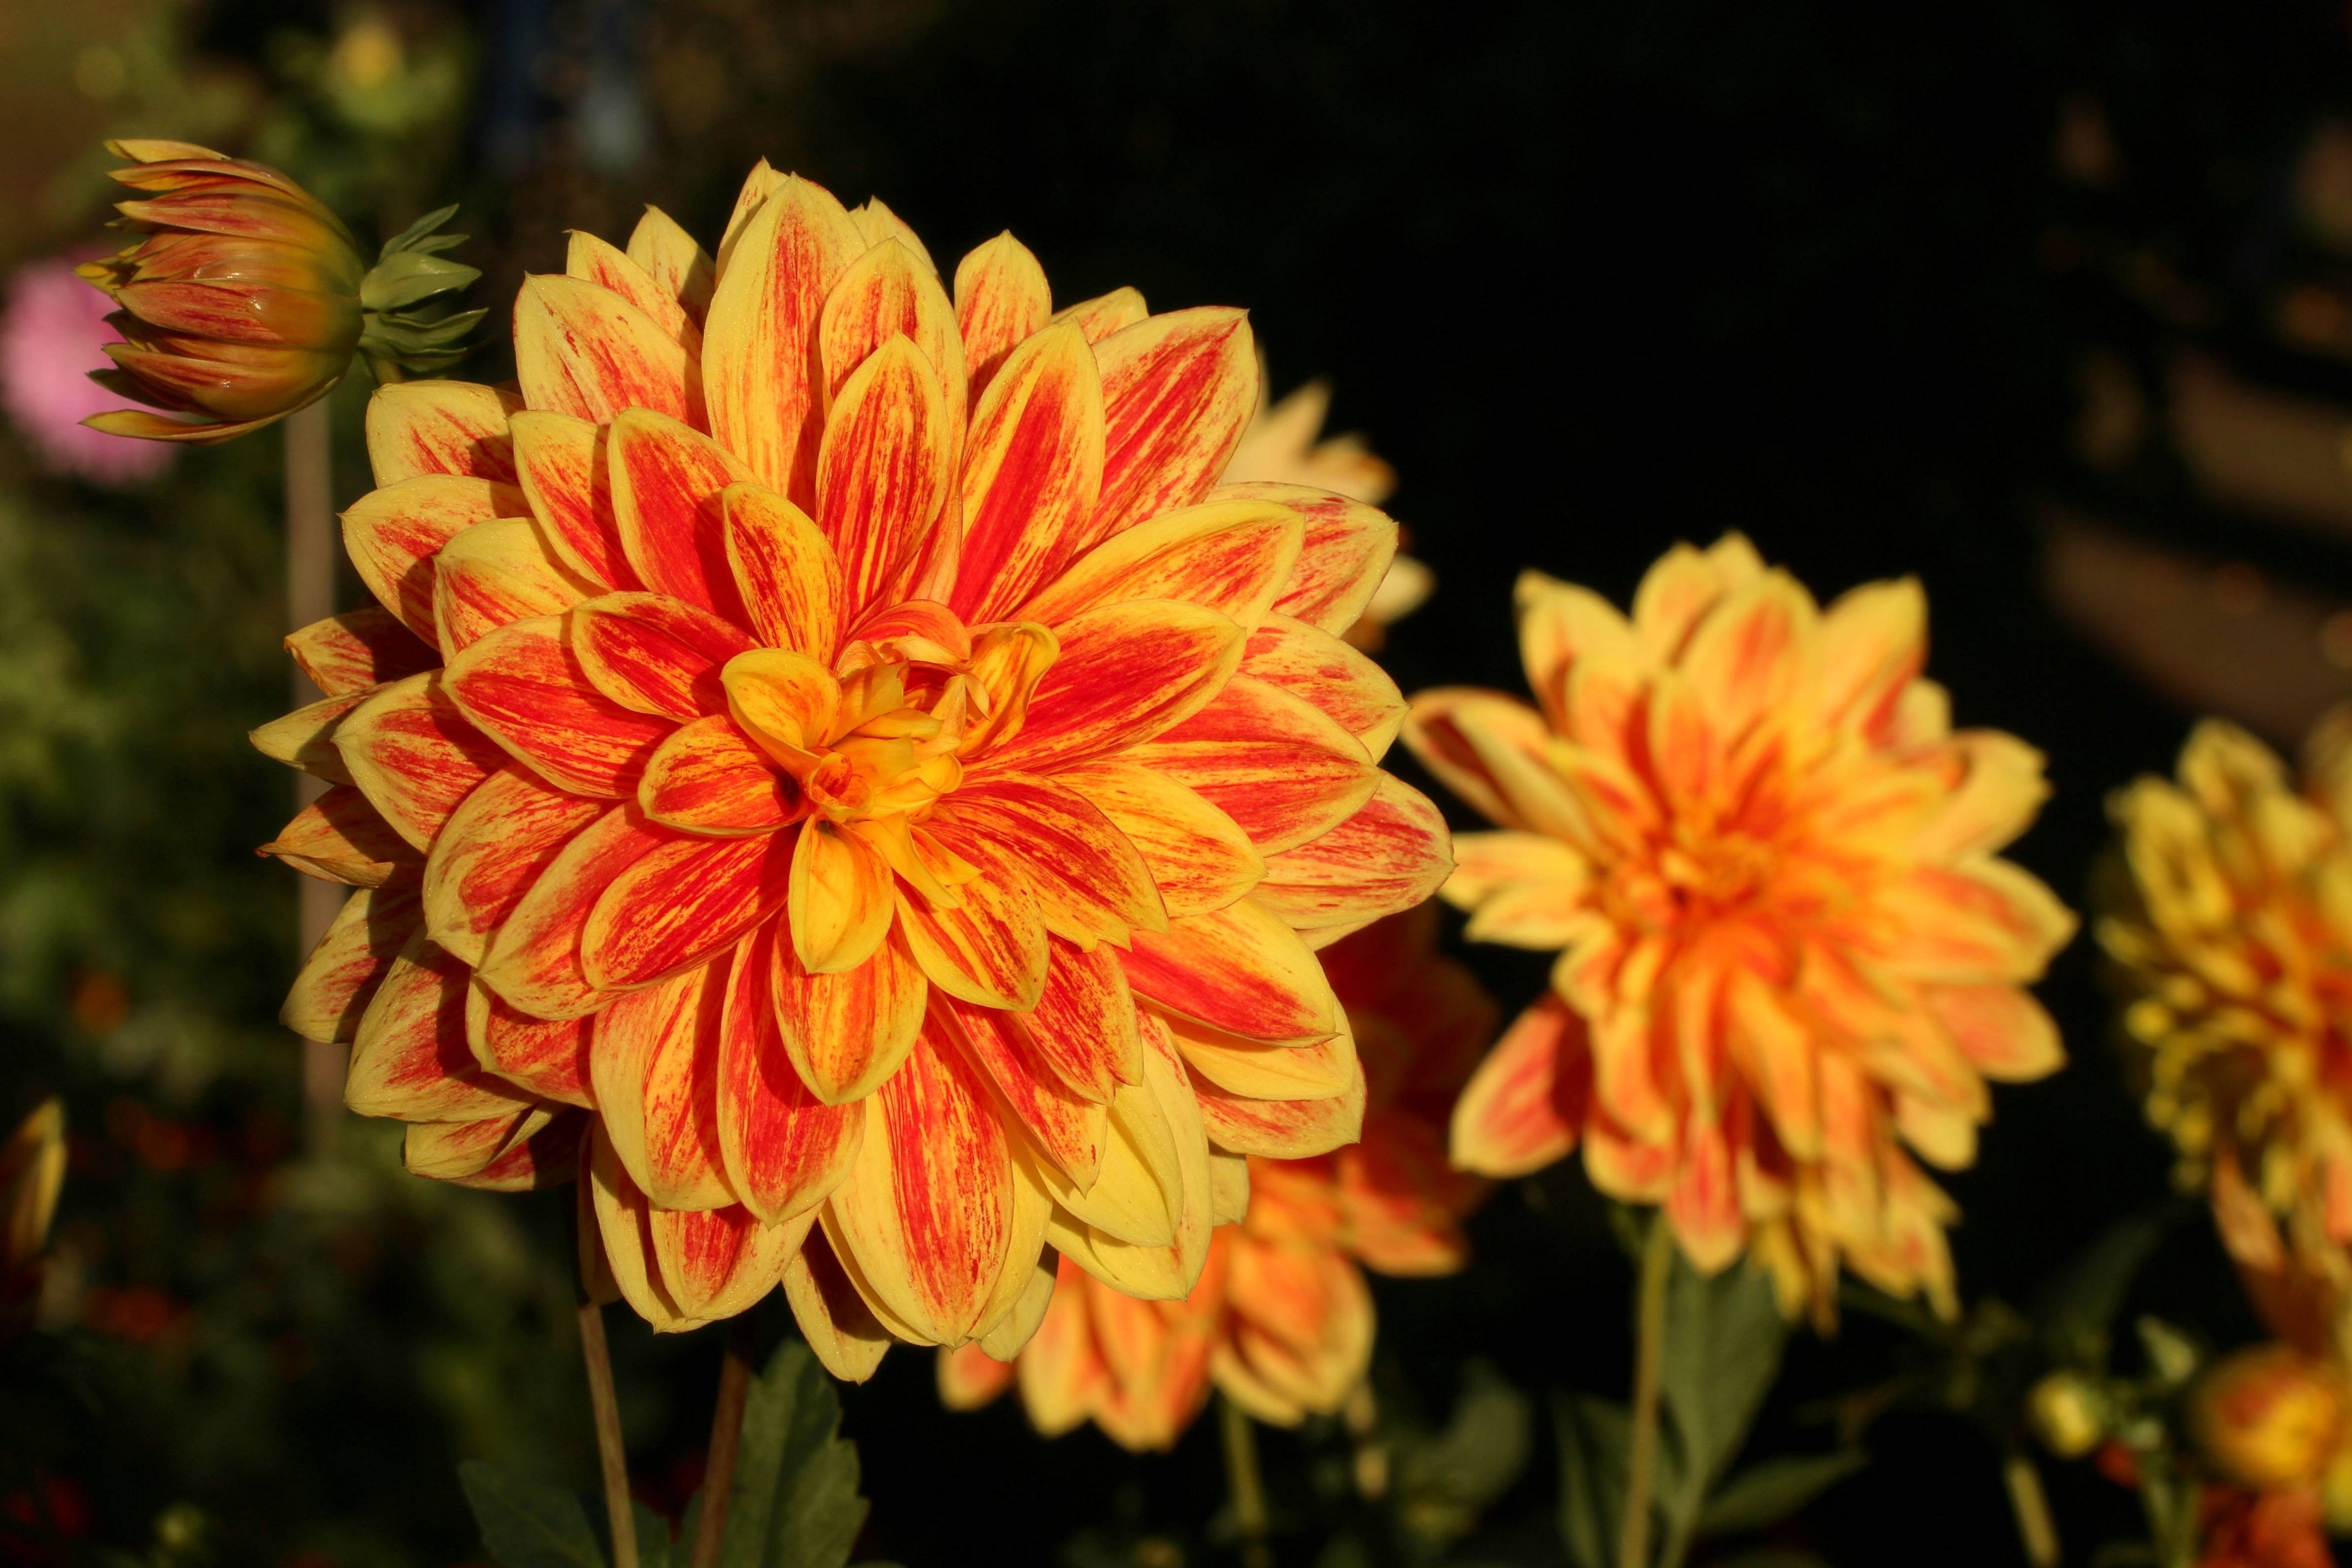
blossom, plant, flower, petal, bloom, botany, yellow, garden, flora, dahlia, late summer, dahlia garden, floristry, macro photography, flowering plant, daisy family, annual plant, plant stem, land plant, chrysanths